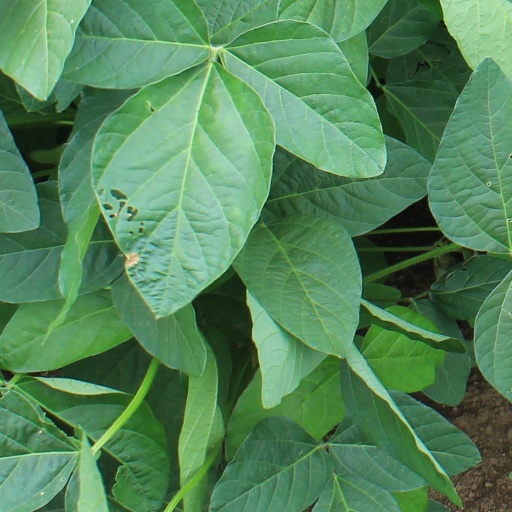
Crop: soybean